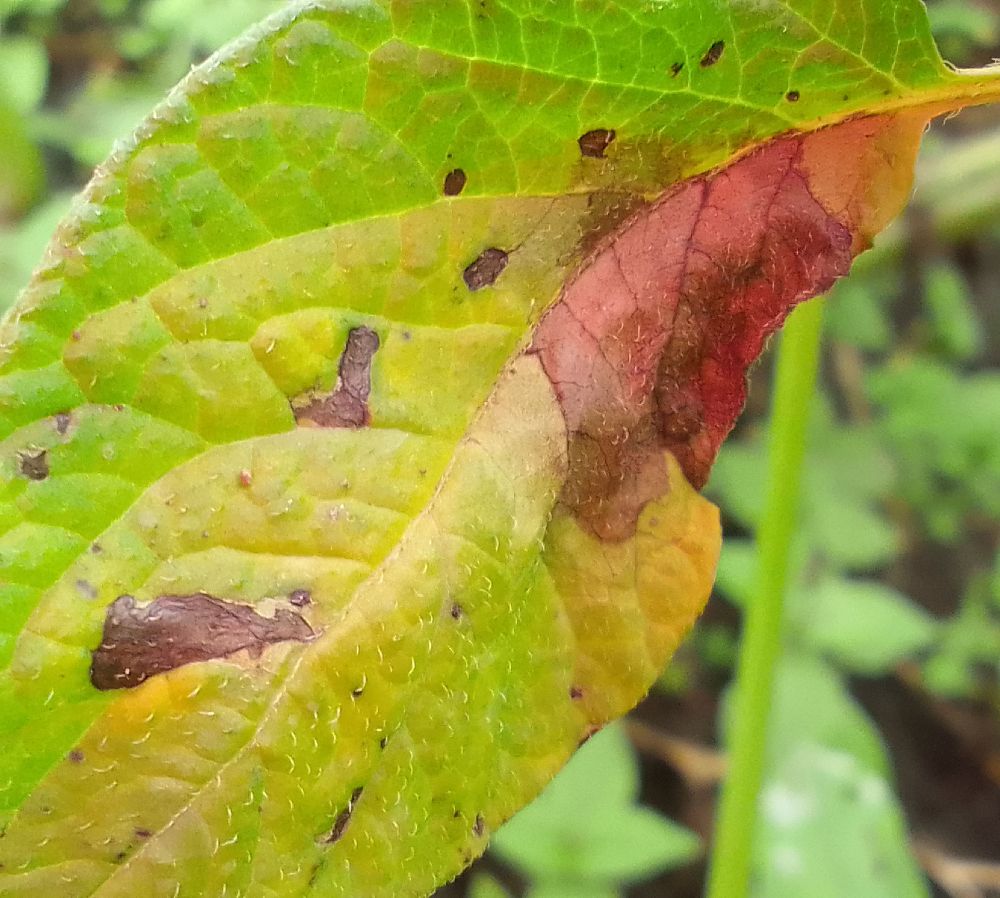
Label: Late blight